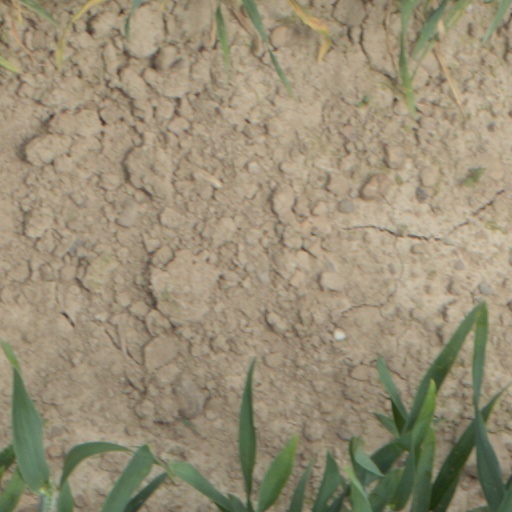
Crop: wheat